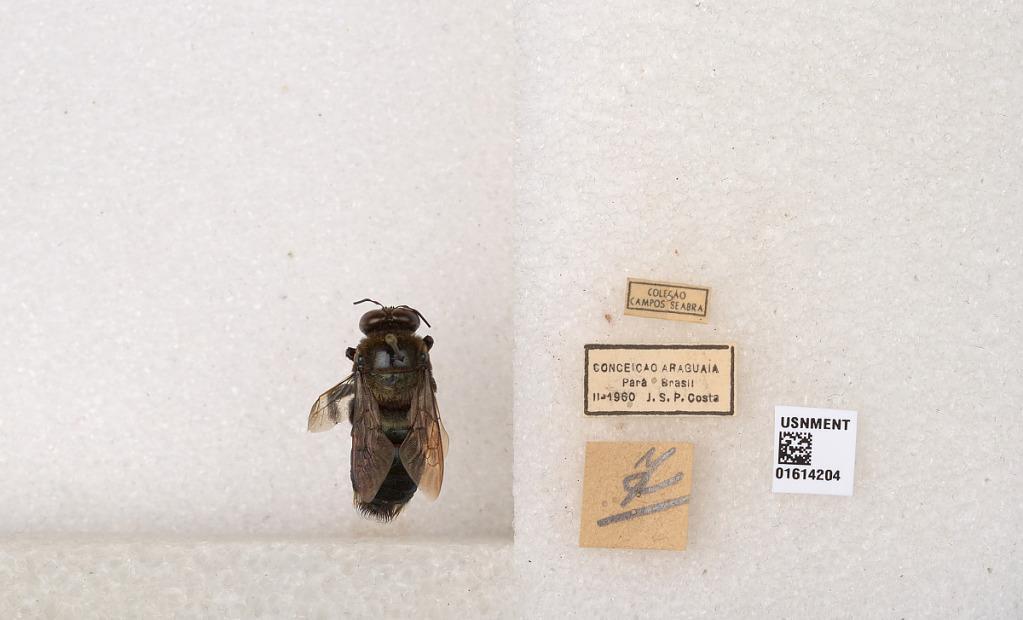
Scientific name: Xylocopa (Schonnherria) macrops Lepeletier
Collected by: J. Costa
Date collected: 1960-2-1
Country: Brazil
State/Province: Para
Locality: Conceicao Araguaia